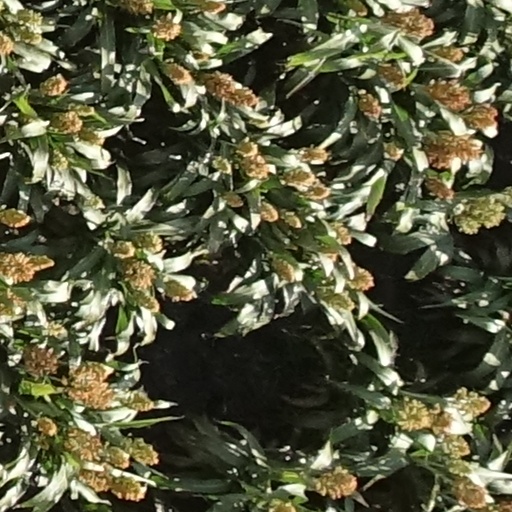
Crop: sorghum